Jeff Boals

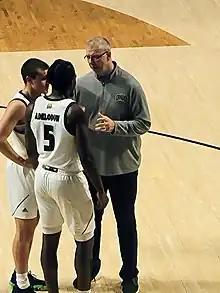
Jeff Boals

Jeff Boals (born September 5, 1972) is the head coach of the Ohio Bobcats men's basketball team. Boals spent seven years as an assistant coach for the Ohio State Buckeyes men's basketball team under the tutelage of Thad Matta. In his first head coaching job, he replaced Steve Pikiell as the head coach for the Stony Brook Seawolves for three years.